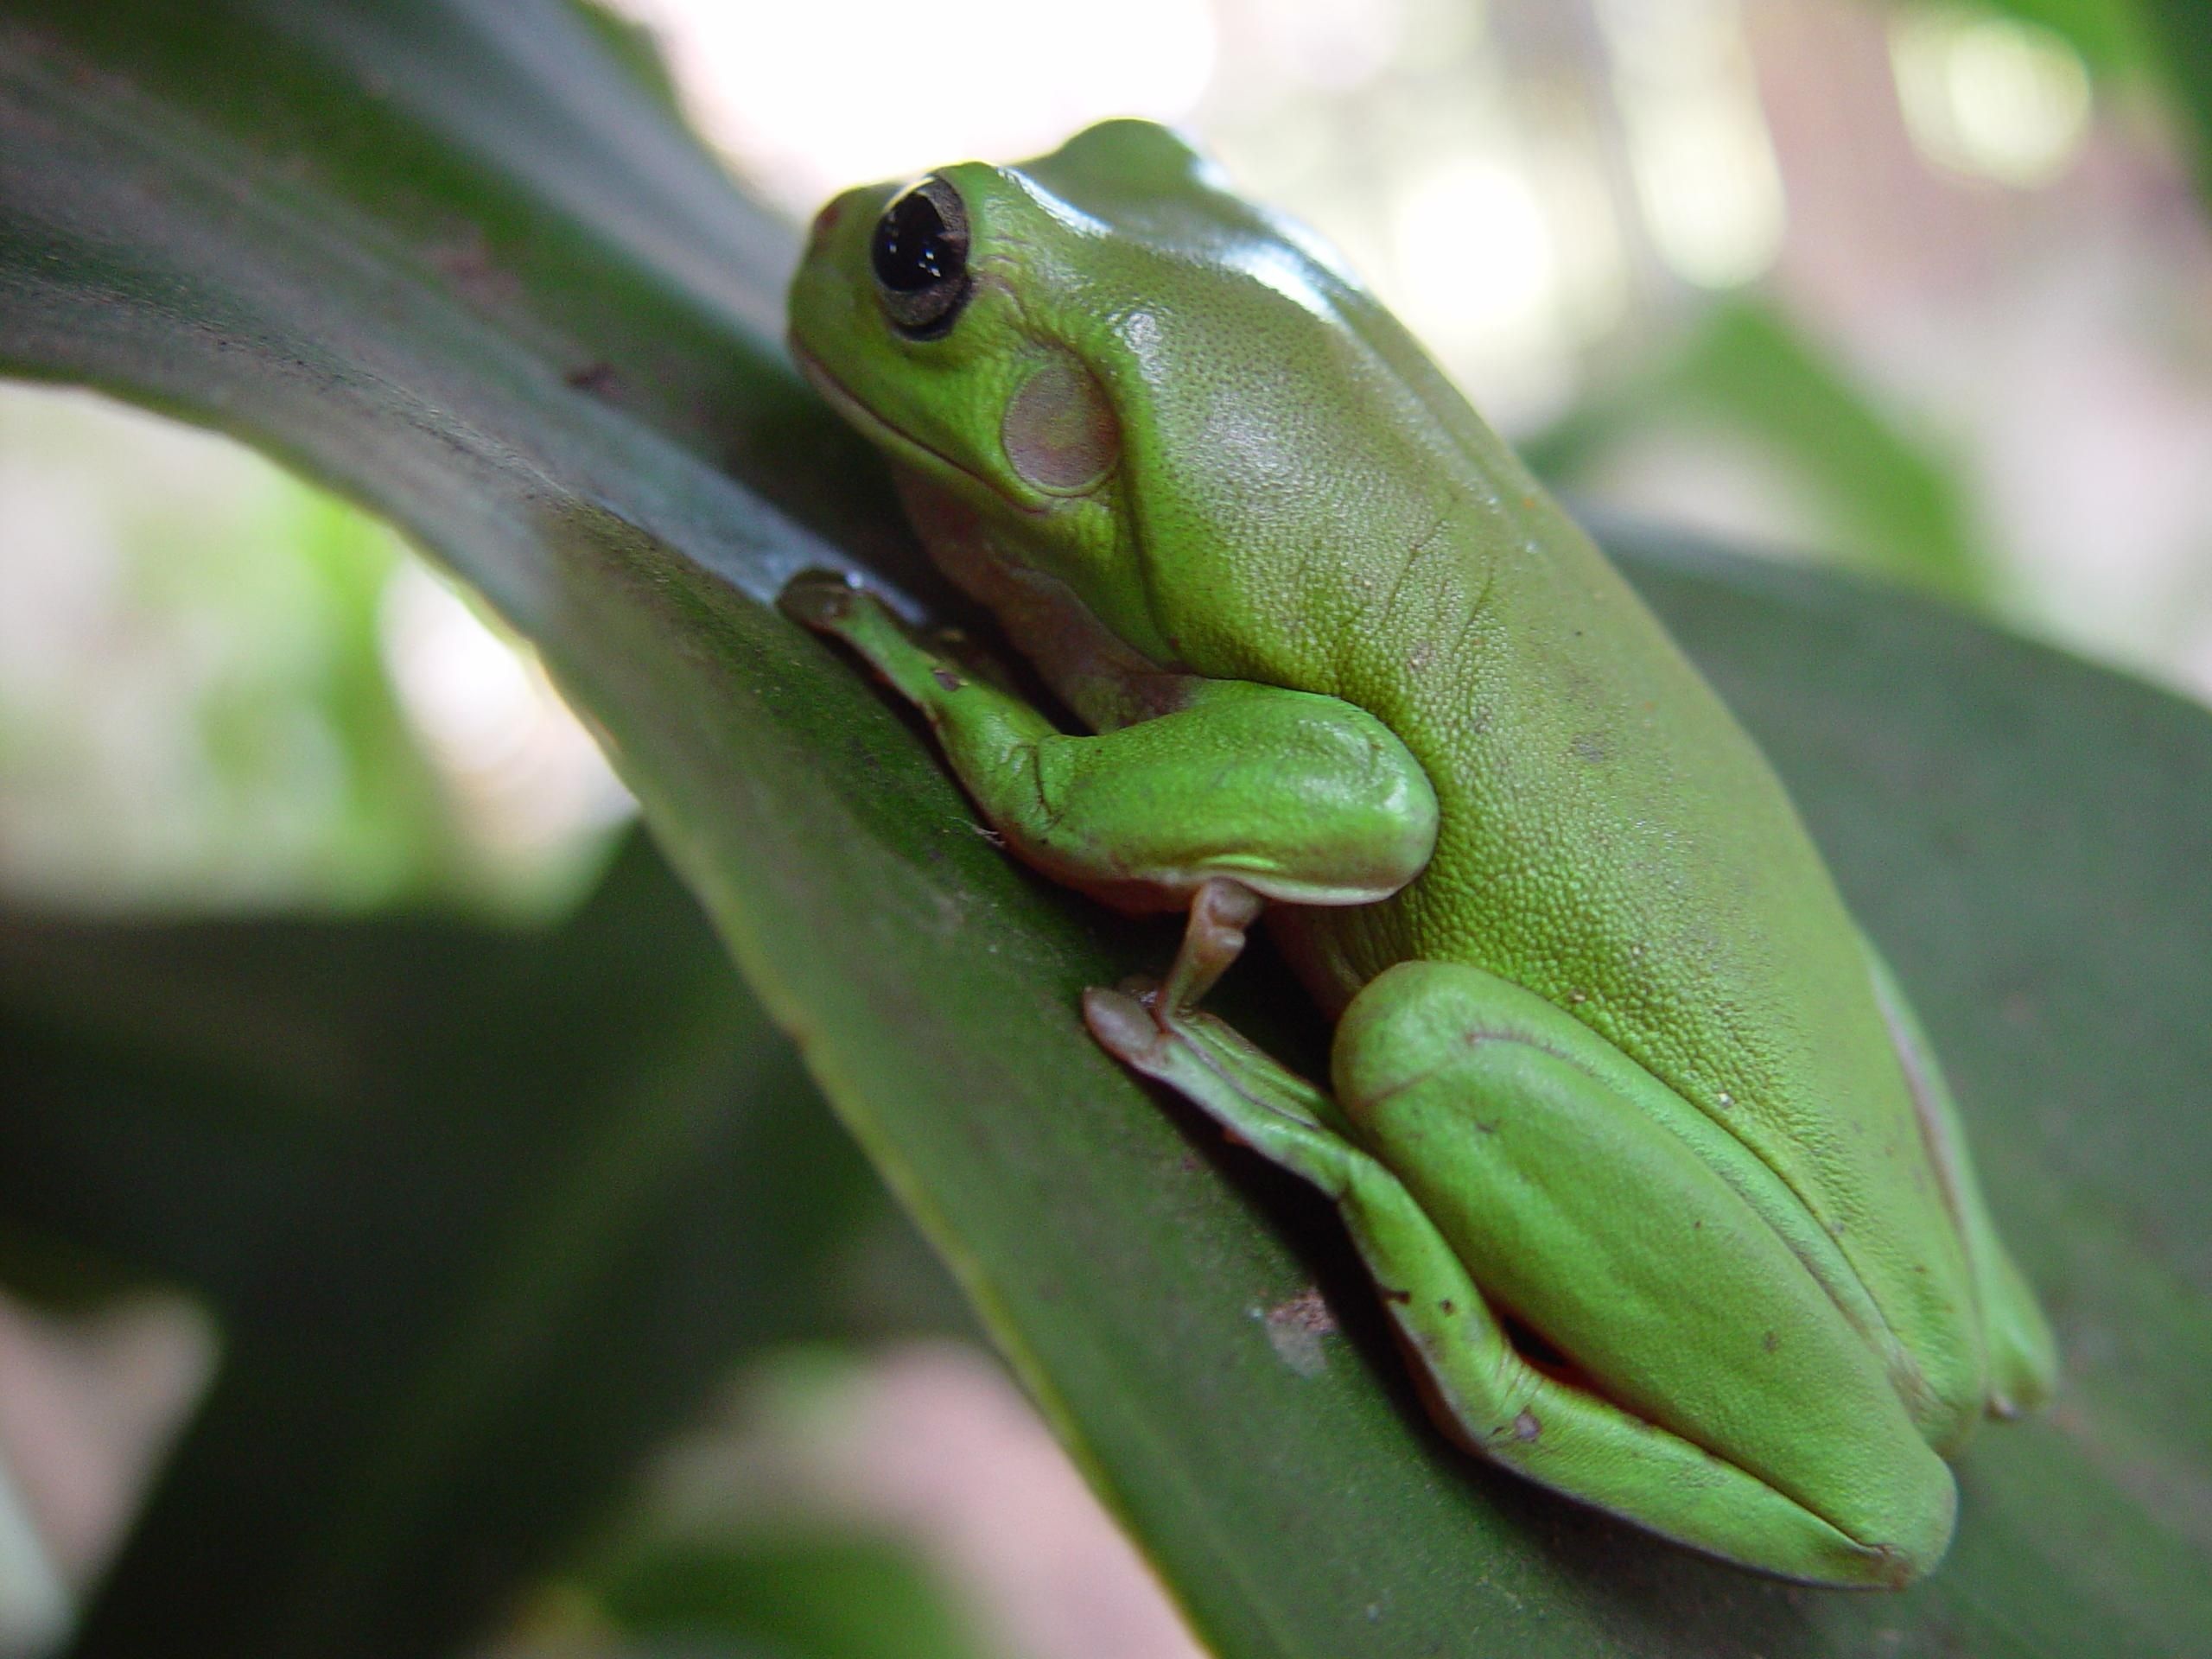
nature, leaf, wildlife, green, tropical, macro, sitting, small, frog, amphibian, fauna, tree frog, close up, vertebrate, macro photography, dactyloidae, ranidae